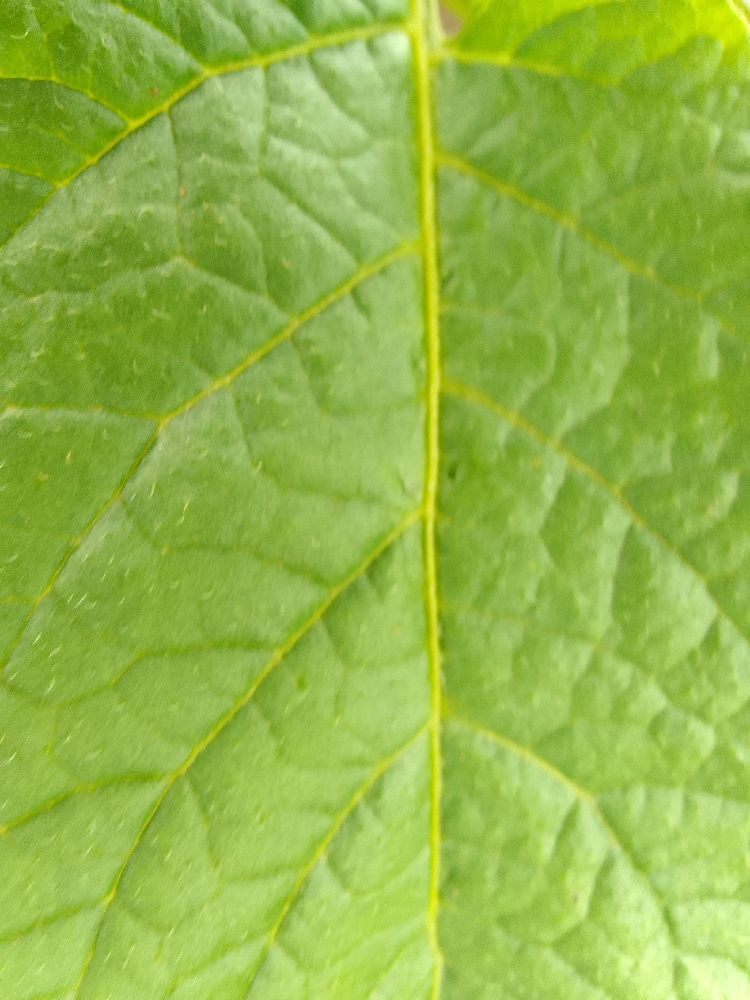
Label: Healthy